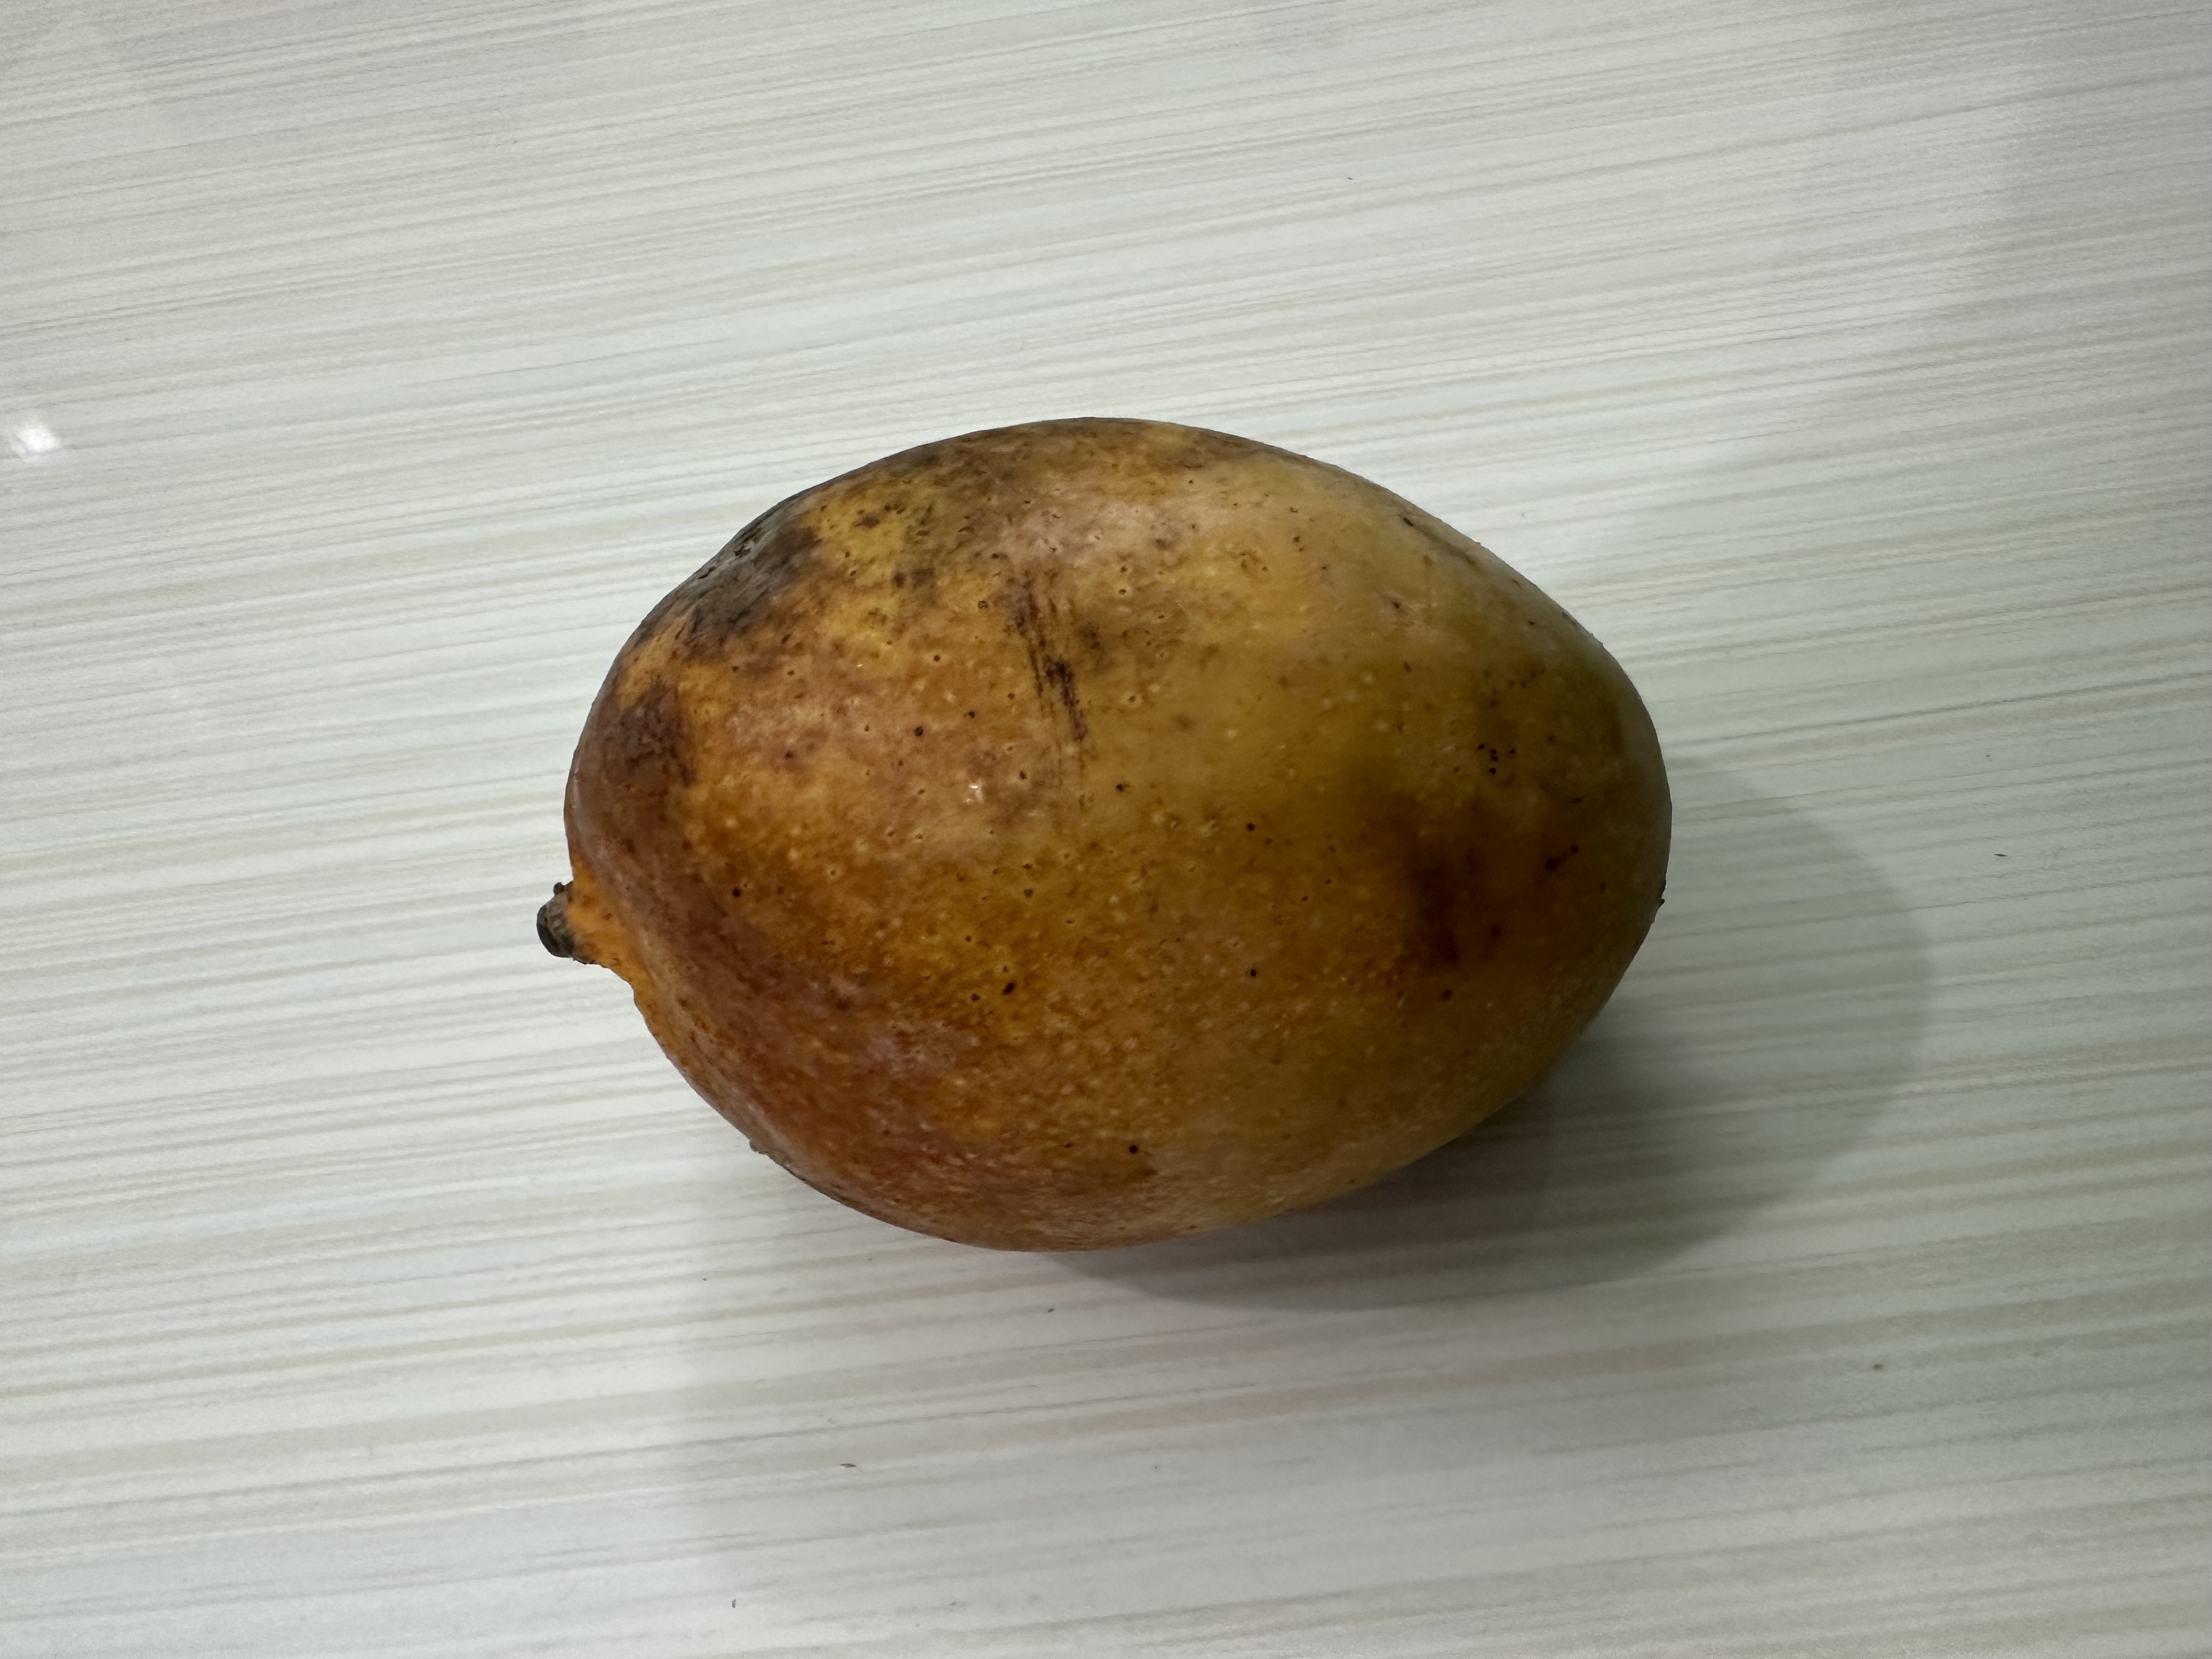
Mango variety: Bari-7